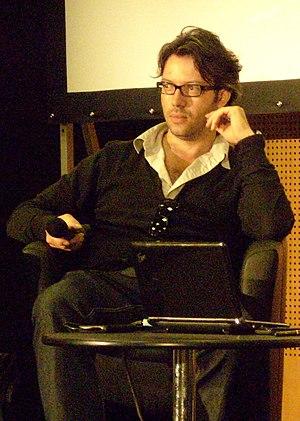
Viktor Antonov au Festival du Jeu vidéo 2010 (Paris).
Viktor Antonov est un directeur artistique bulgare né en 1972 à Sofia.